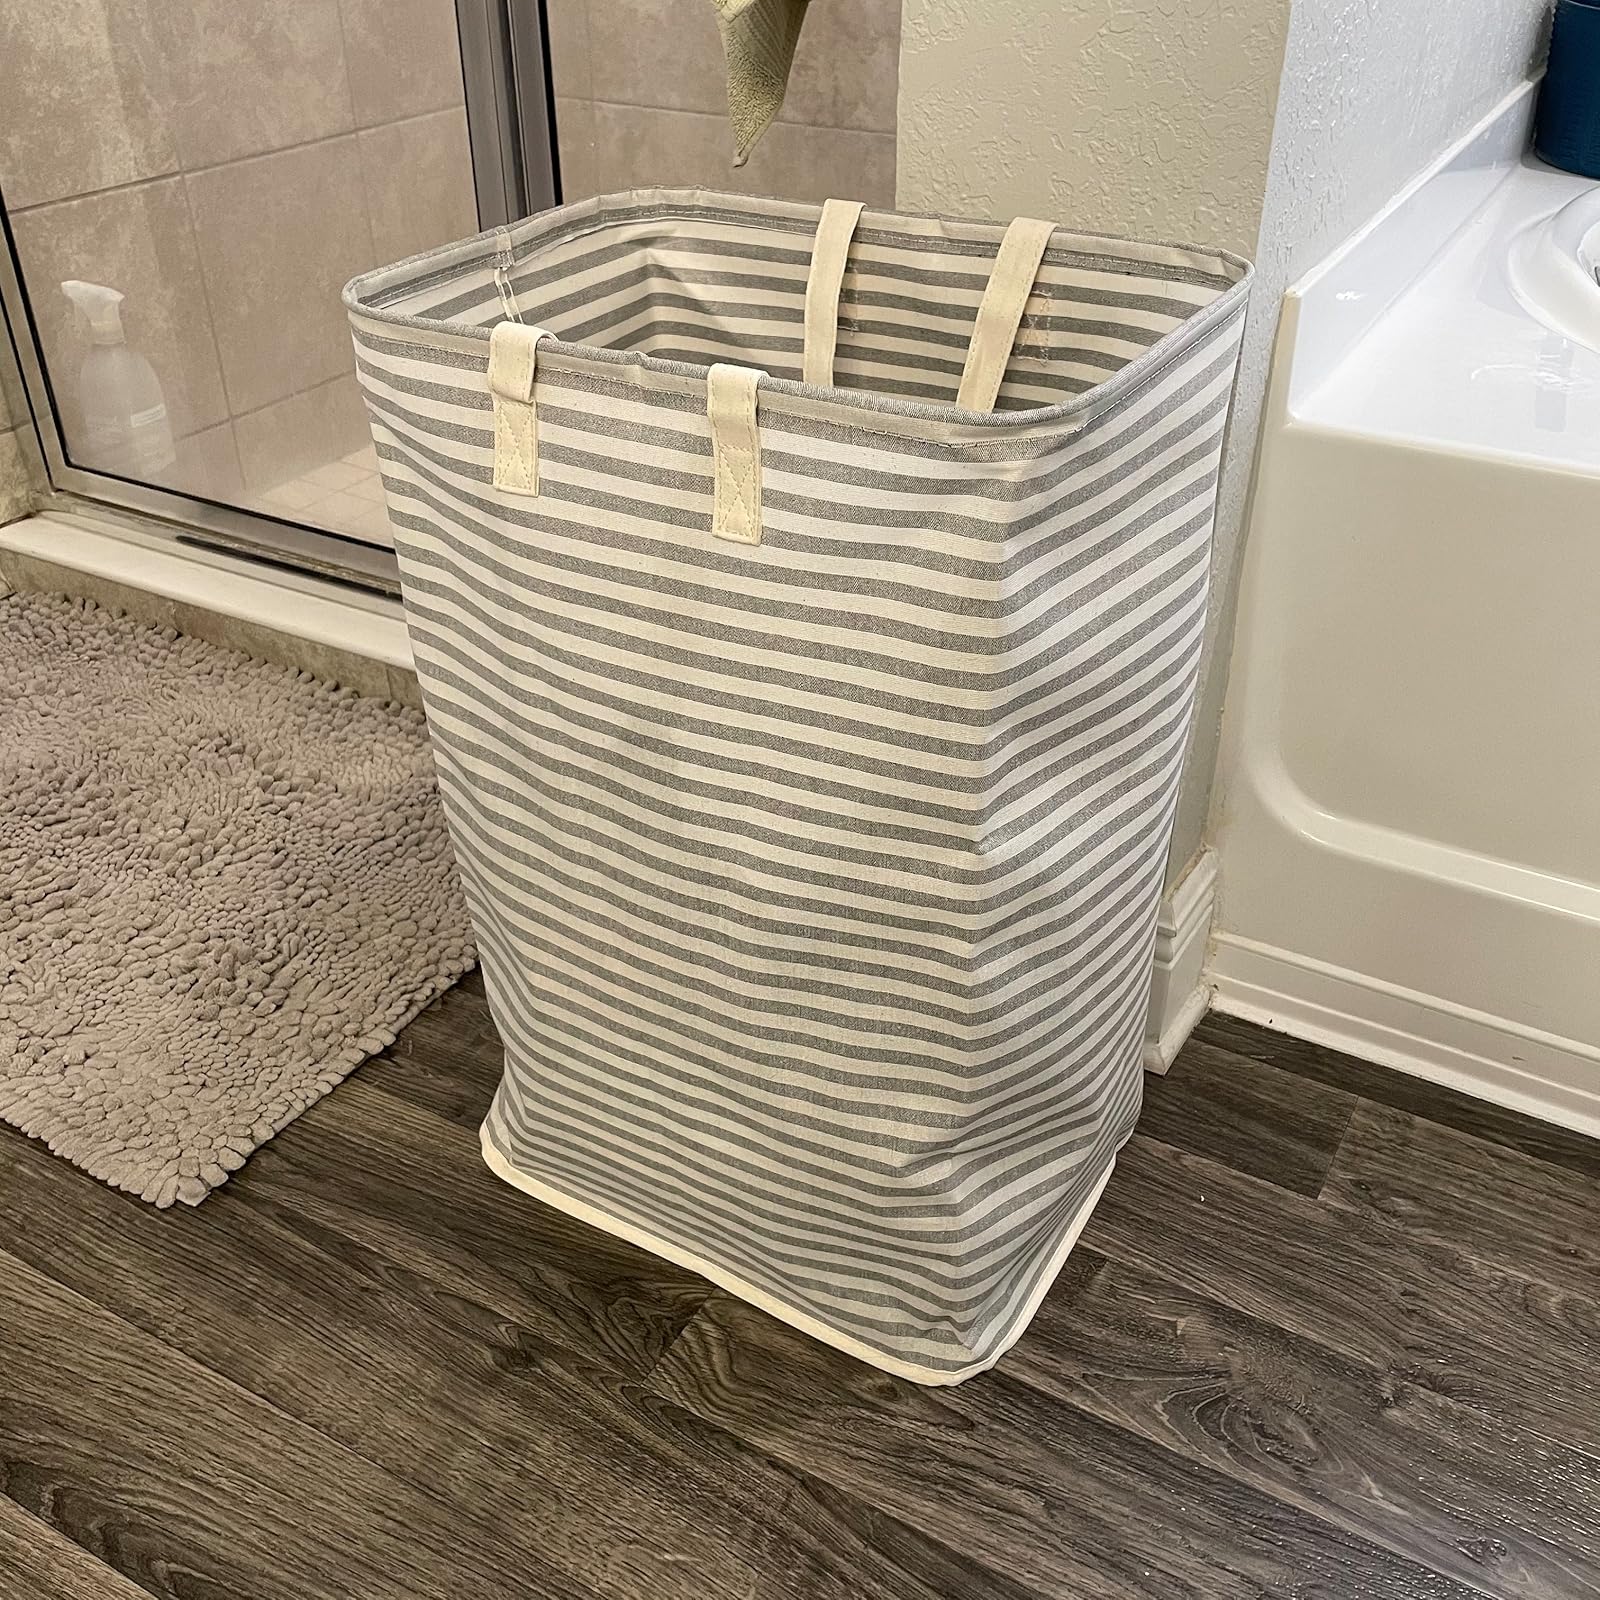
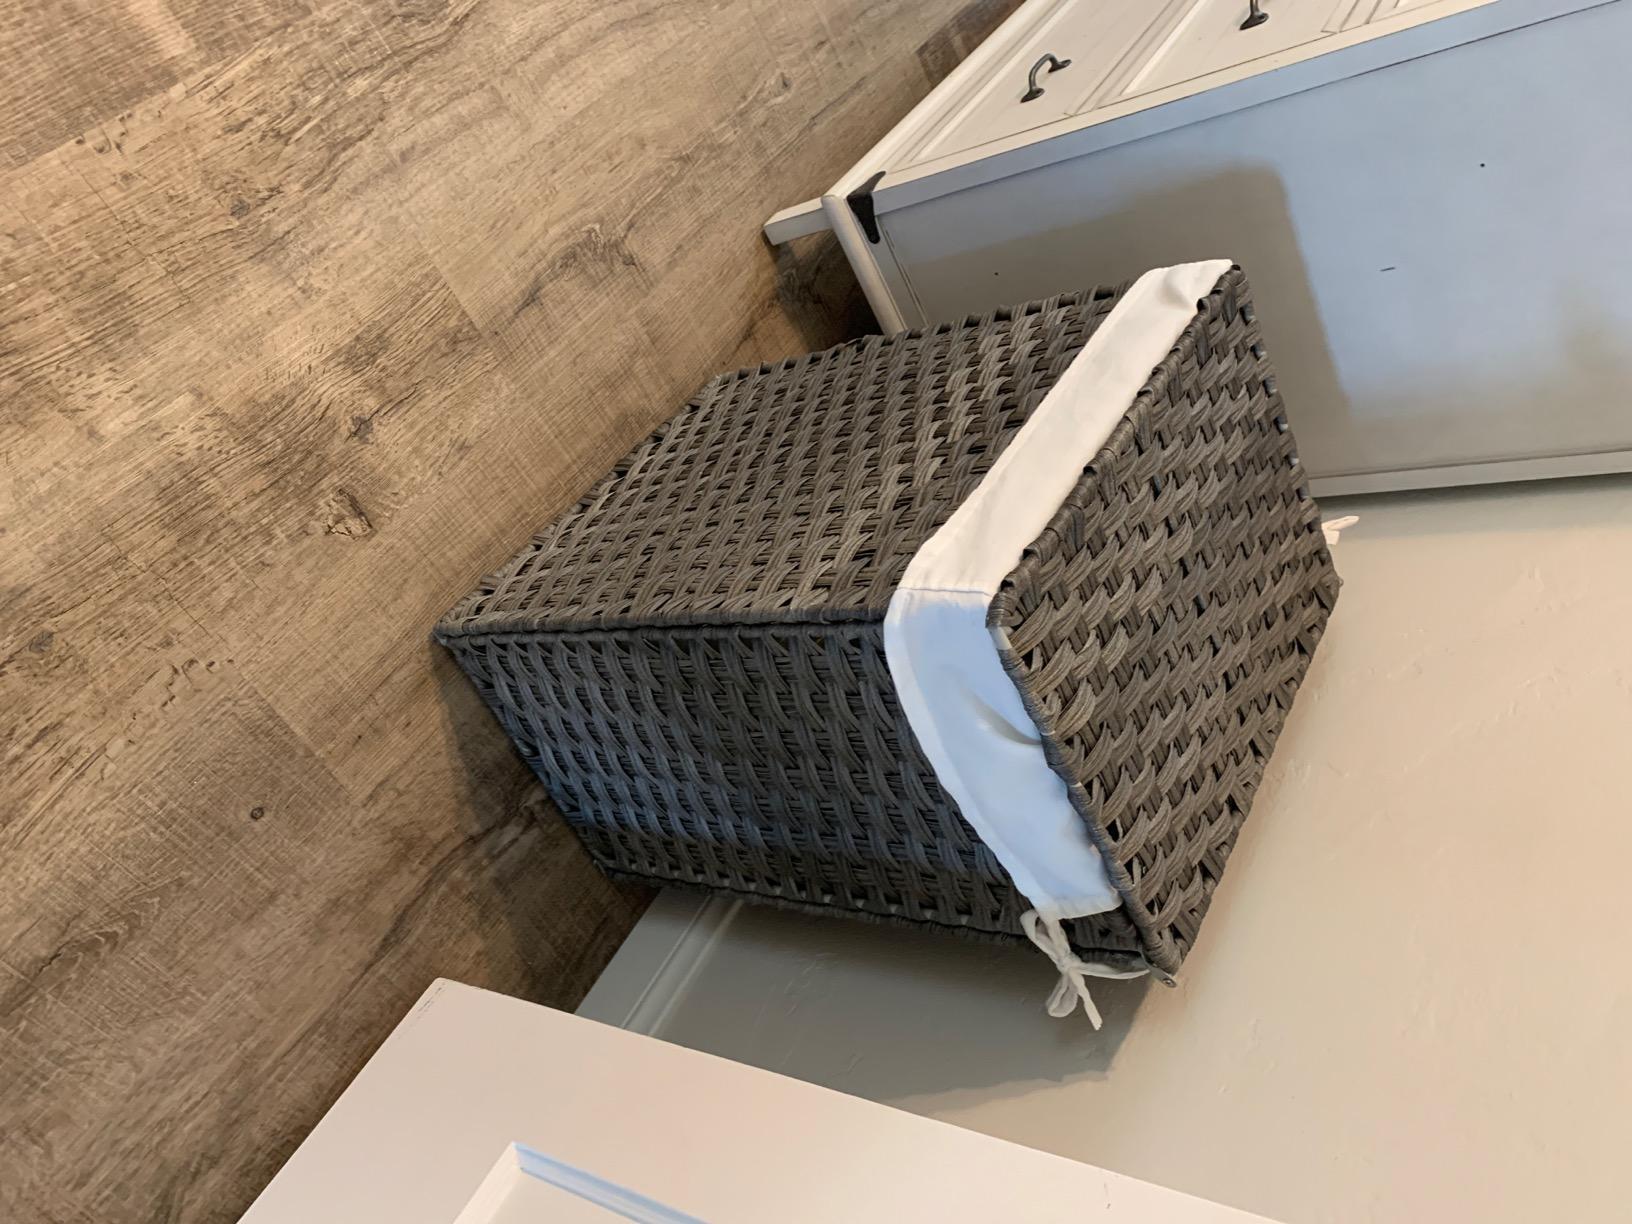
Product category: items_hamper
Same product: no